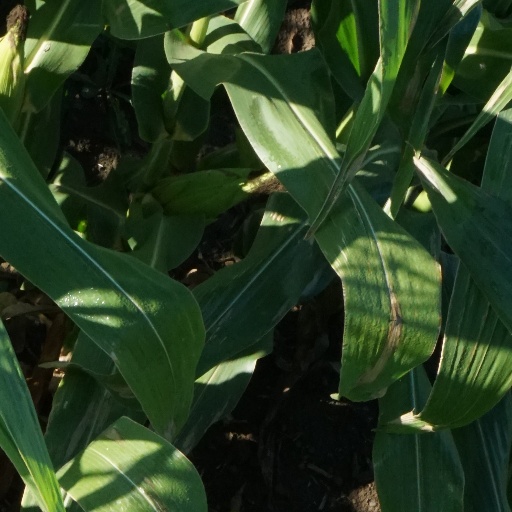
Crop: maize; corn